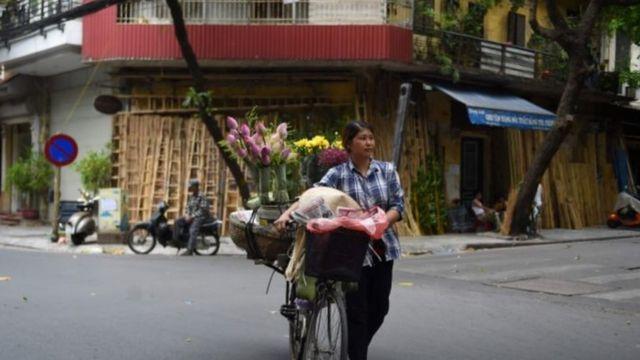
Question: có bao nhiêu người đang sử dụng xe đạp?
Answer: có một người đang sử dụng xe đạp